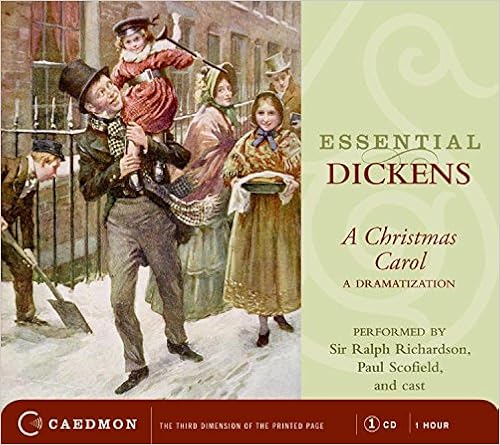
Essential Dickens CD: Christmas Carol, A
Category: Books
About the Author Charles Dickens (1812-1870) was one of England's greatest writers. Best known for his classic serialized novels, such as Oliver Twist , A Tale of Two Cities , and Great Expectations , Dickens wrote about the London he lived in, the conditions of the poor, and the growing tensions between the classes. He achieved critical and popular international success in his lifetime and was honored with burial in Westminster Abbey. From AudioFile This dramatization of DickensÕs well-loved classic carries with it the familiar flavor of Christmases past and present. The performances are well-handled by the various professionals, most especially Sir Ralph Richardson. Although the production is shortened so much as to be potentially confusing for those rare listeners who donÕt know the story, the ancient truths within still come through. Music highlights the party scenes, bells chime as Scrooge walks the London streets, and the ghosts are introduced with eerie (if a little dated) sound effects from the great beyond. Overall, this rendition is charming and nostalgic, effectively delivering the beloved story in a format perfect for our sound-bite society. This version of A CHRISTMAS CAROL is ideally suited to a family listening on each Christmas Eve to come. A.A. © AudioFile 2008, Portland, Maine-- Copyright © AudioFile, Portland, Maine
Features: Charles Dickens classic, | A Christmas Carol | , in a full cast dramatization, on CD for the first time! | As much a part of Christmas as mistletoe, Charles Dickens' | A Christmas Carol | warms the heart of listeners with its tale of the miserly Ebenezer Scrooge. | This enchanting, full-cast recording brings Dickens' London to life on a Christmas Eve when Mr. Scrooge, who loves money more than people, is visited by his old, dead business partner Marley and three Ghosts who show him Christmas Past, Christmas Present, and Christmas Yet to Come. | Through the fine characterizations of acclaimed actors led by Sir Ralph Richardson and Paul Scofield, Scrooge's journey through his life and the lives of those around him charms and delights the listener as he, and they, learn the true meaning of Christmas.